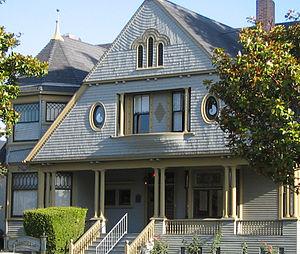
Ceci est la liste des lieux historiques inscrits sur le registre national dans le comté de Monterey en Californie.